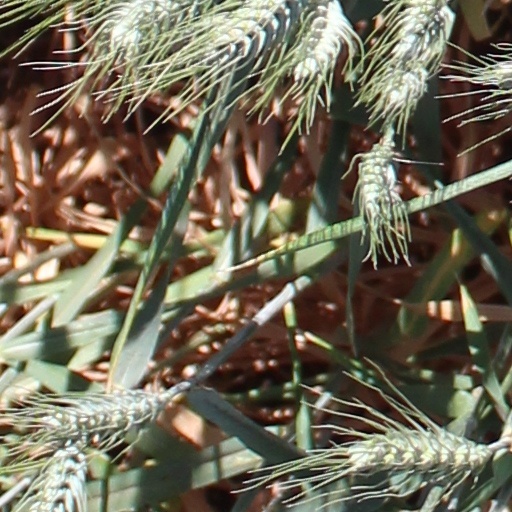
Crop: wheat